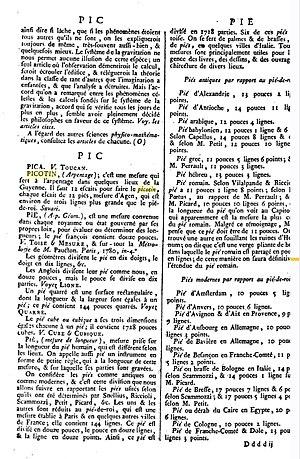
Encyclopédie Méthodique, dite «
Un picotin est une ancienne unité de mesure pour les grains, à volume variable selon les régions voire d'une ville à l'autre.